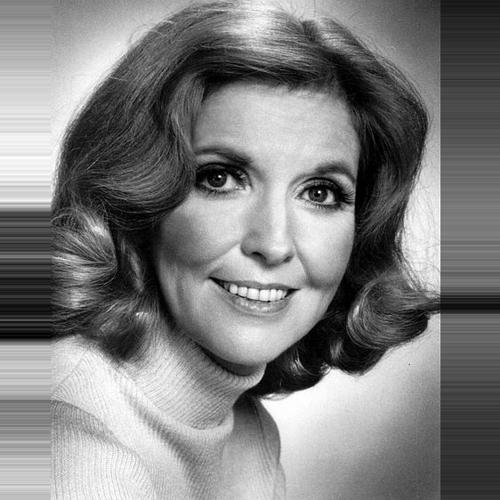
Age: 45